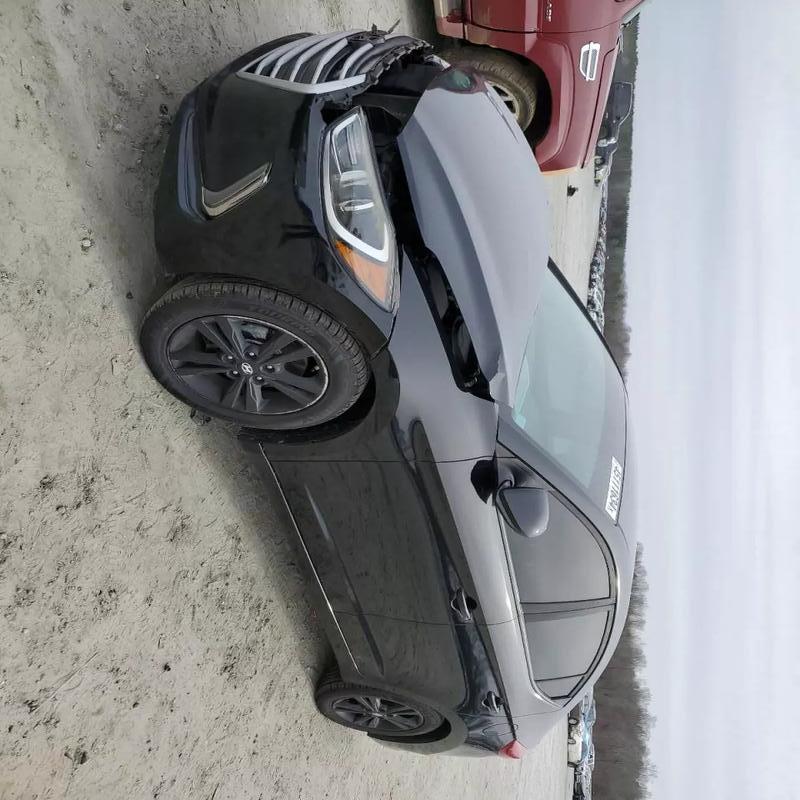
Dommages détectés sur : pare-choc avant, capot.
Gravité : majeur